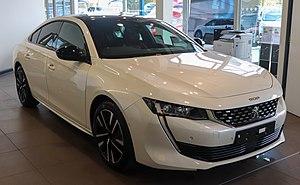
Le PSA Hybrid et Hybrid4 est un système de motorisation automobile hybride électrique du constructeur français PSA associé à l'équipementier allemand Bosch commercialisé depuis 2011. Il est décliné en deux versions : Hybrid pour la version deux roues motrices et Hybrid4 pour la transmission intégrale.